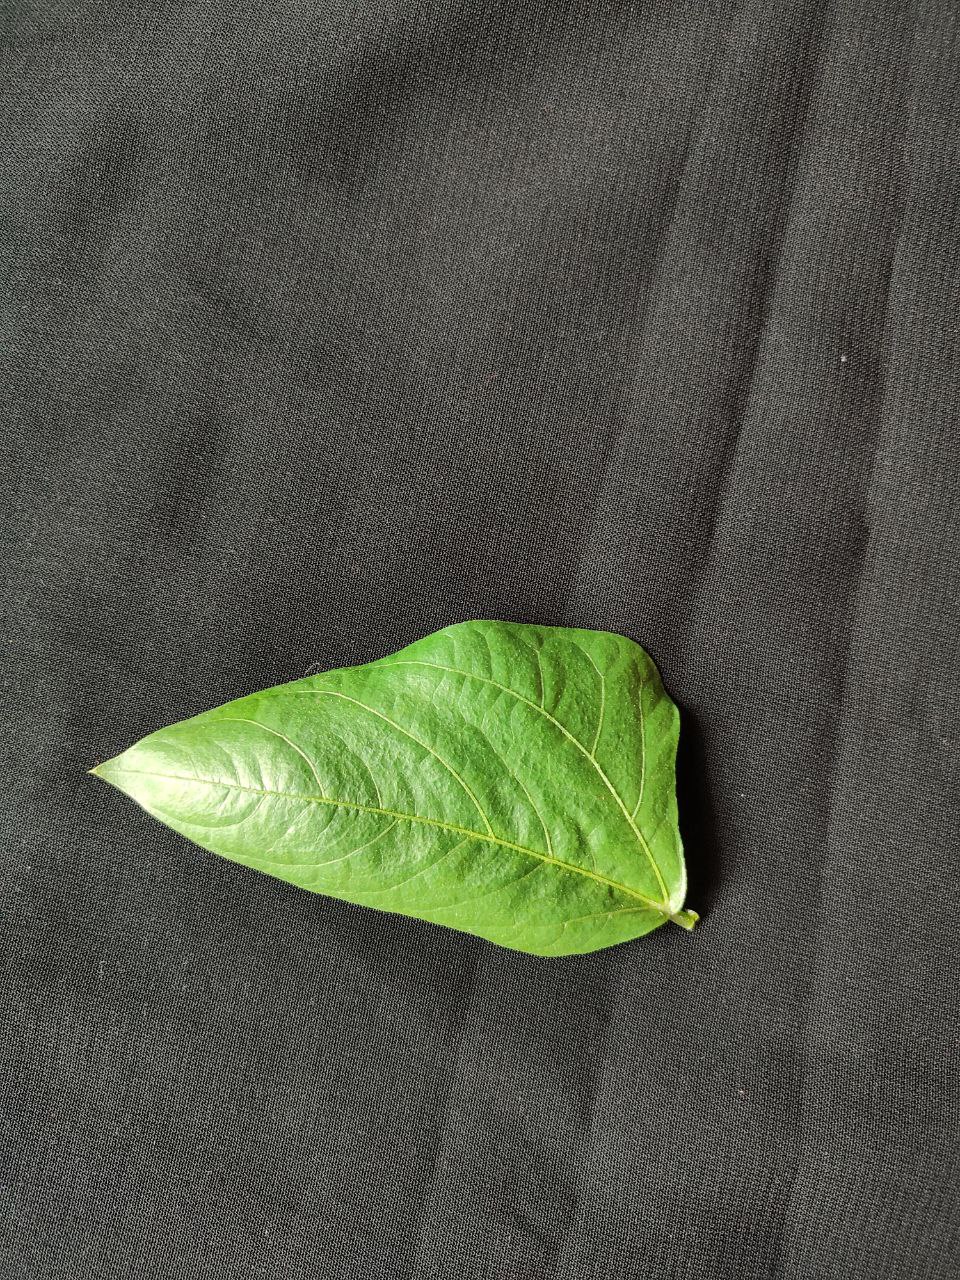
Crop: cowpea
Leaf condition: Fresh Leaf